Laura Leroux-Revault

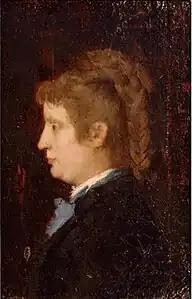
Jean-Jacques Henner -Clelia Leroux (mother)

Maria Laura Desiderata Le Roux was born on 14 September 1872 at Dun-sur-Meuse. She was the daughter of Giuditta Clelia Casali and Louis Hector Leroux (1829–1900), a successful French painter.